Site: brandenburg
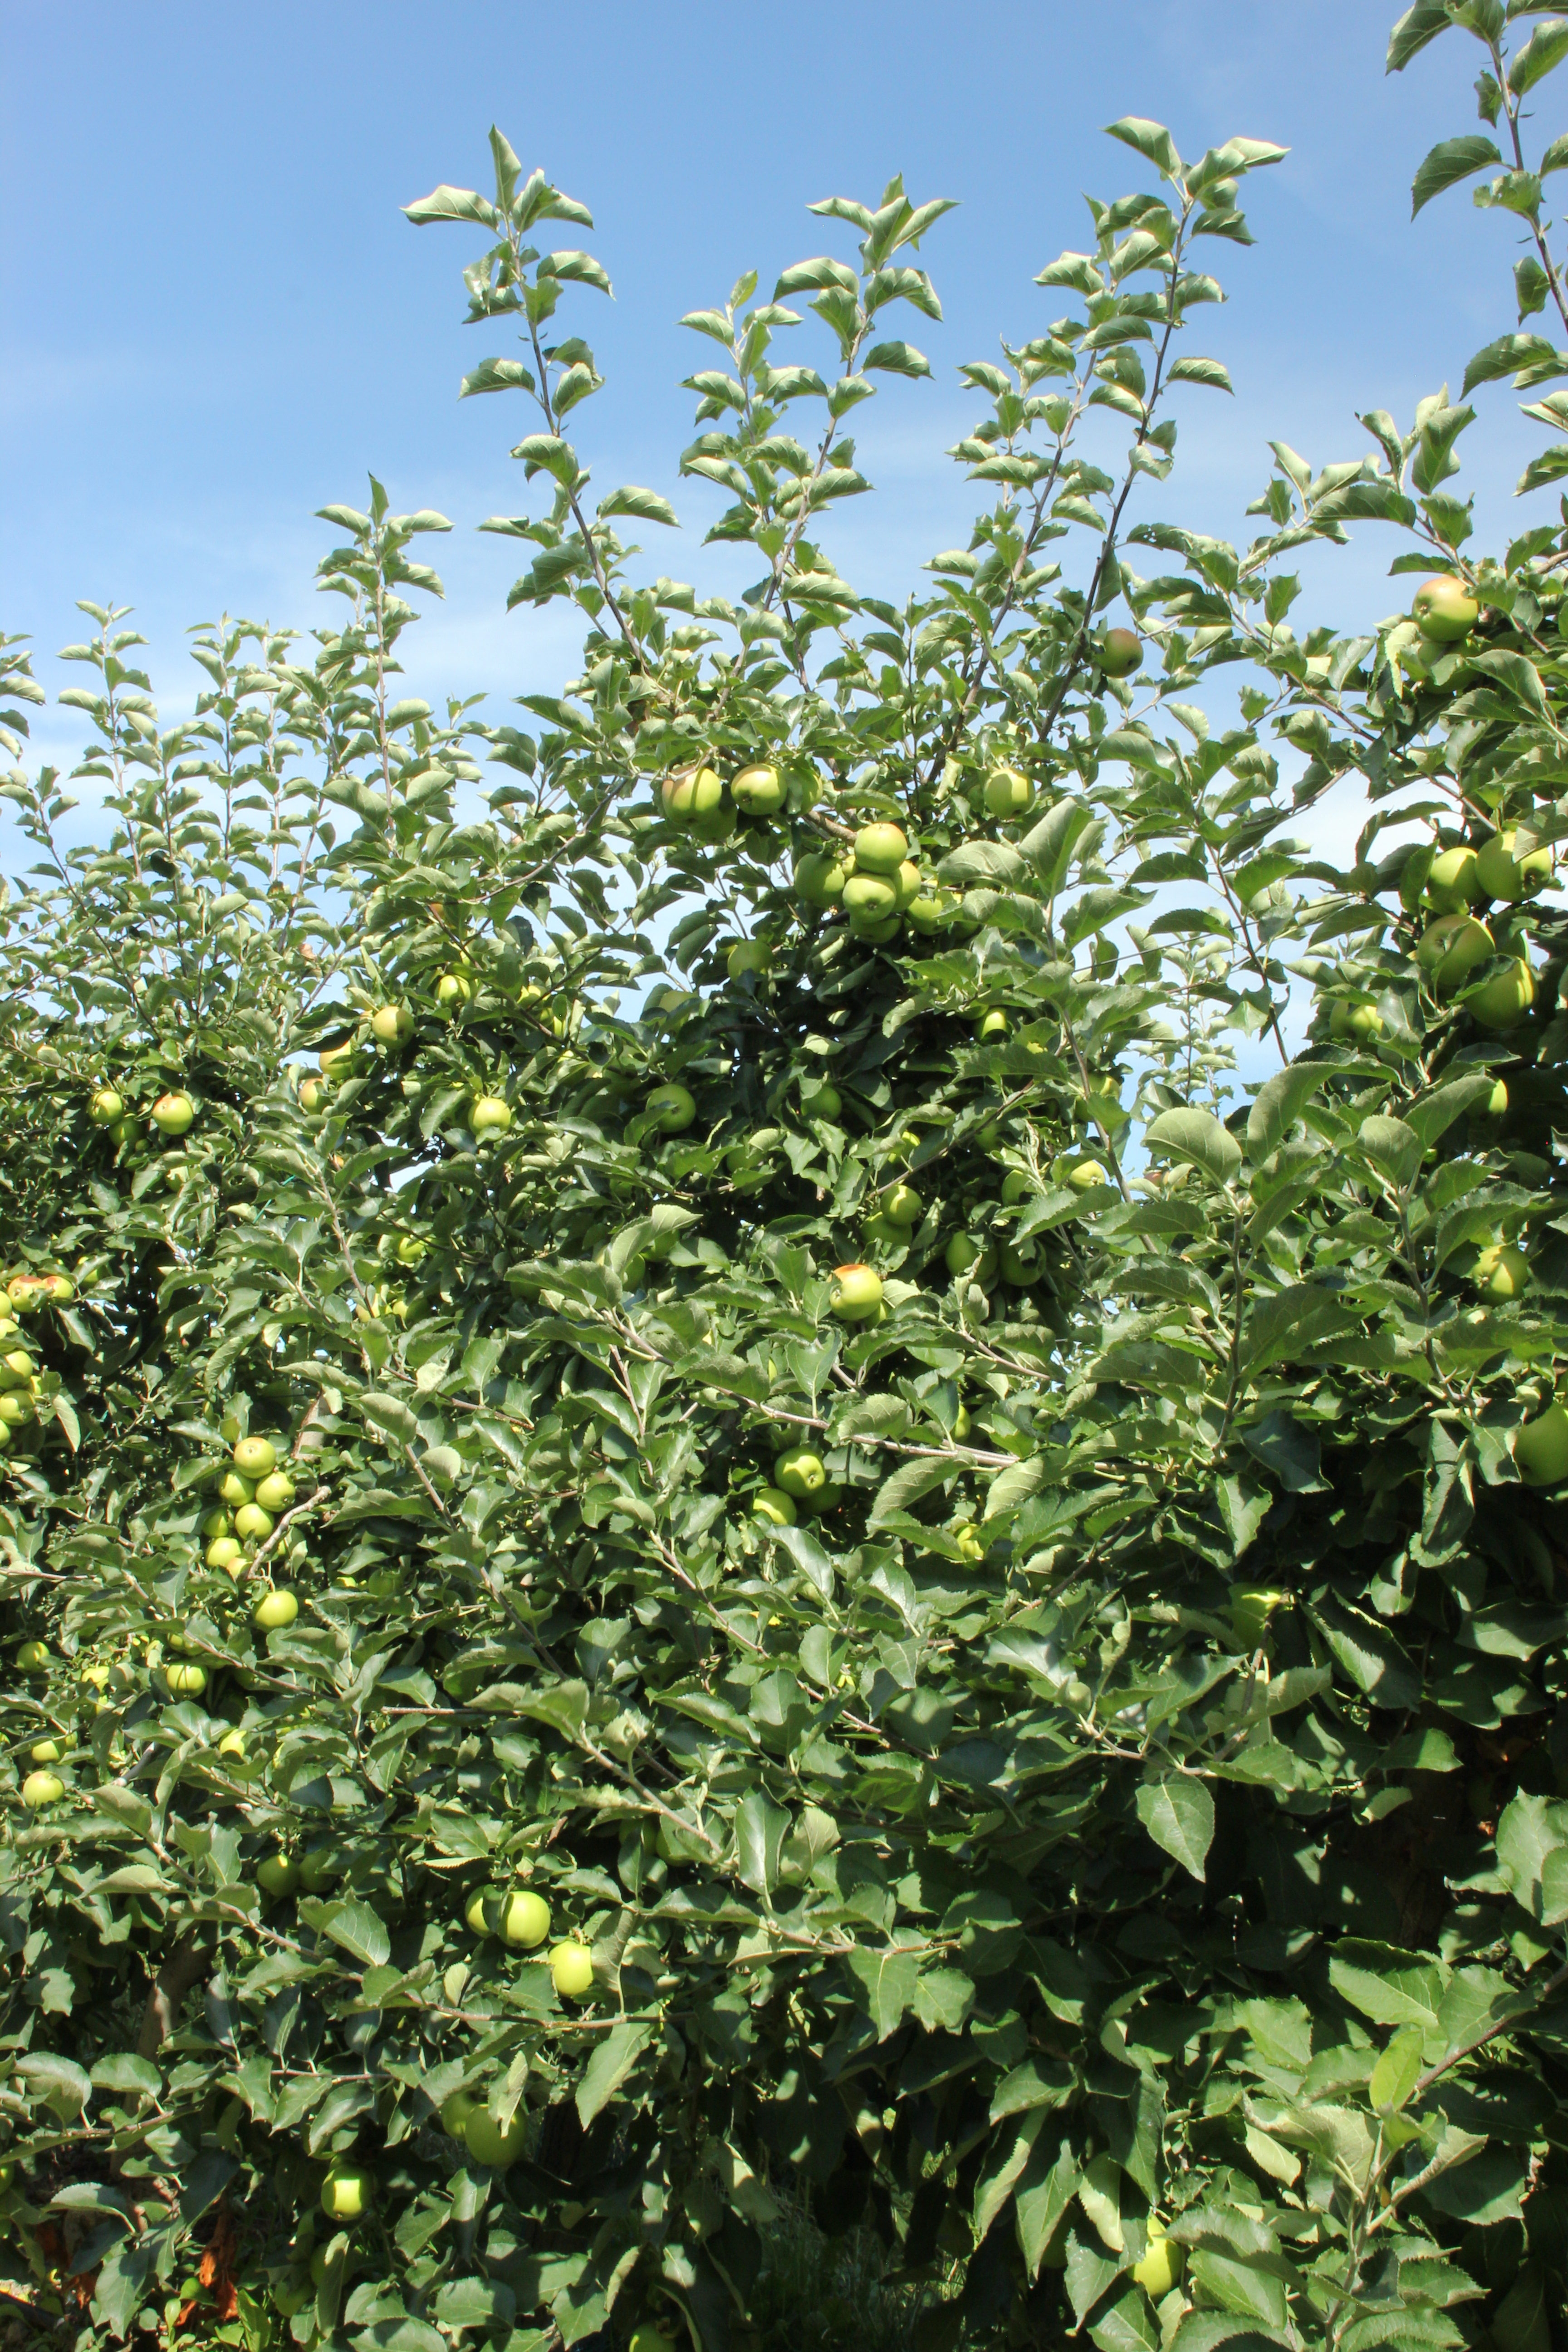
Growth stage (BBCH 77): Development of fruit